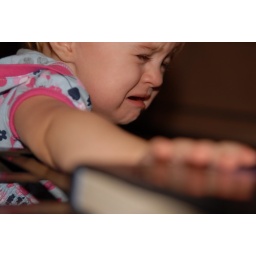
she was trying to reach a book under the coffee table and hurt her head... :(